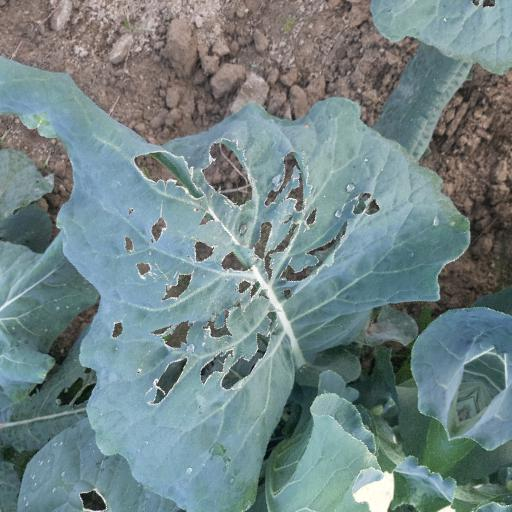
Label: Black Rot